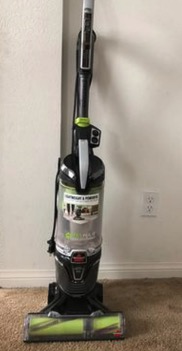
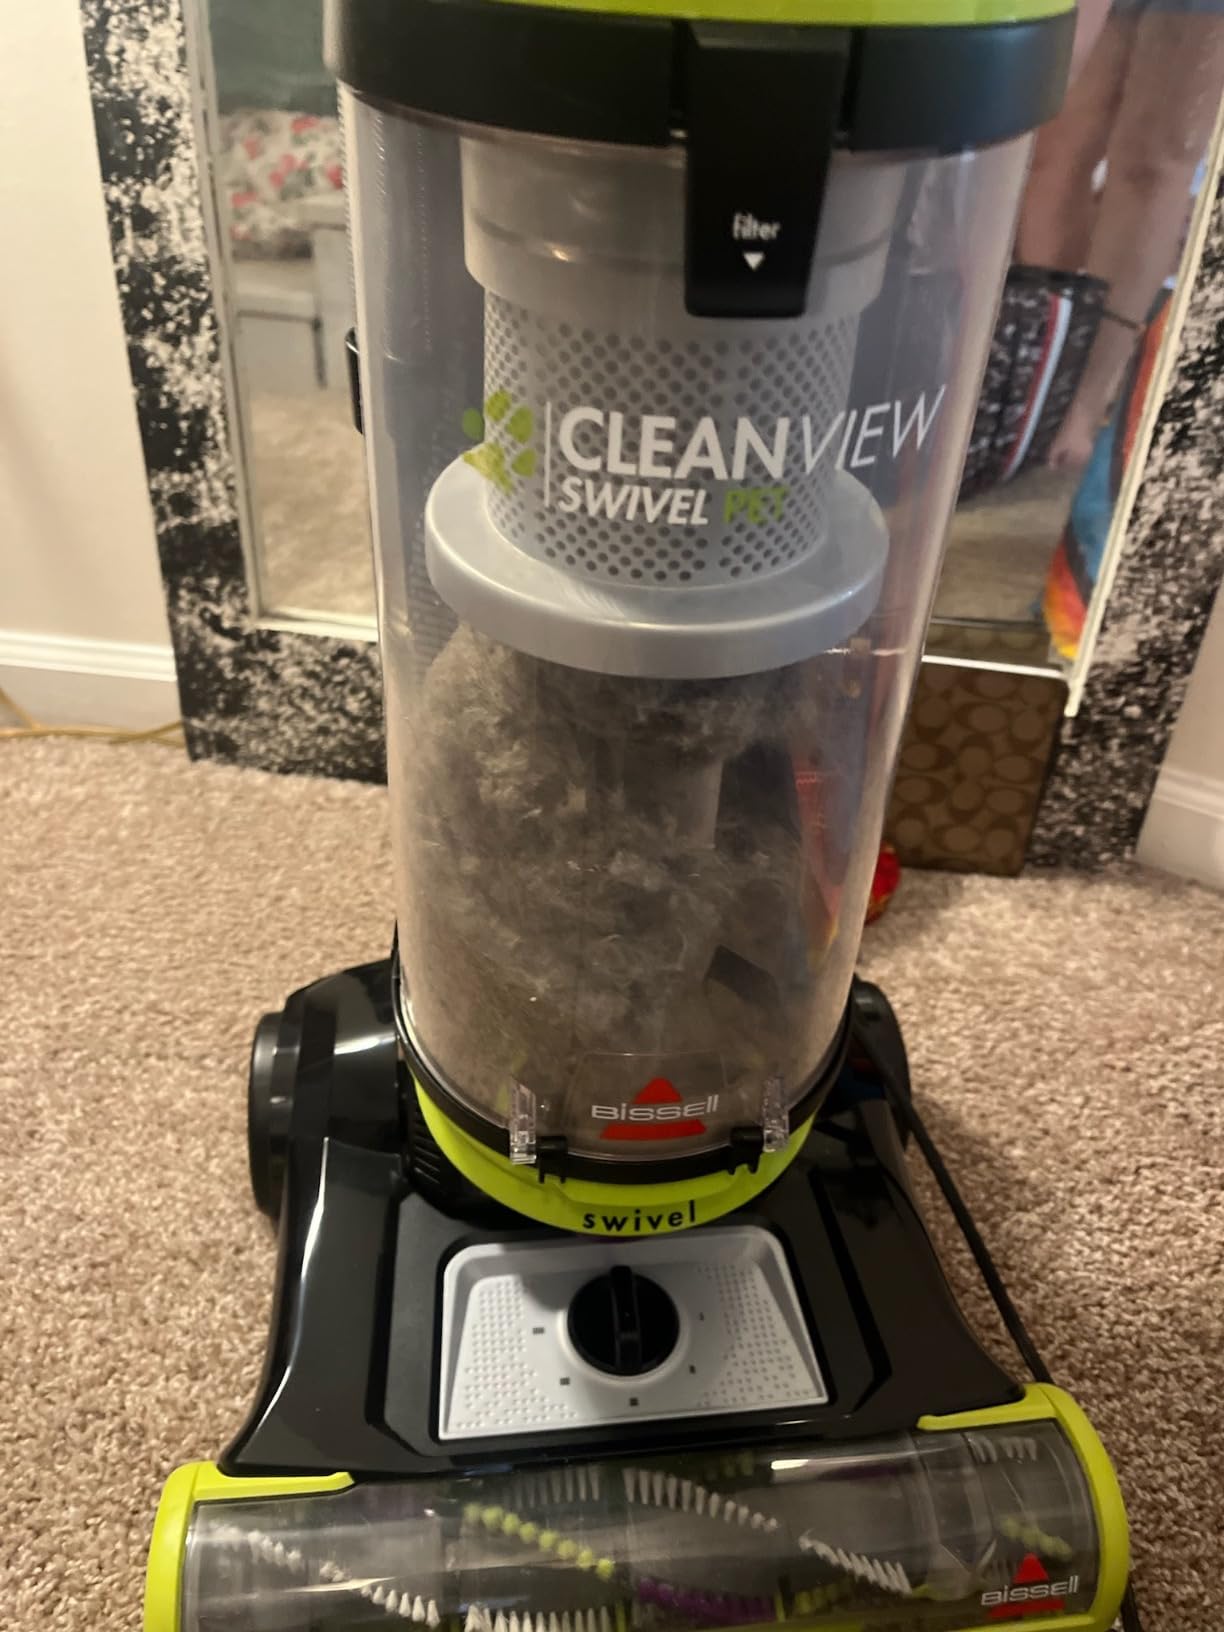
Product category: items_vacuum
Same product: no